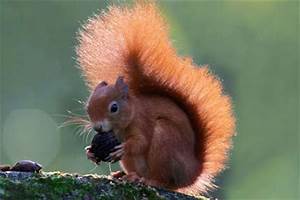
Label: scoiattolo